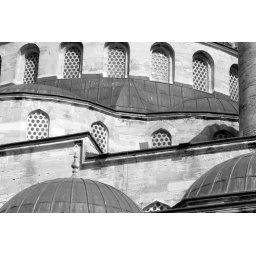
the Blue Mosque in black and white